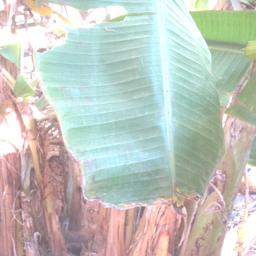
Label: MALBHOG LEAF